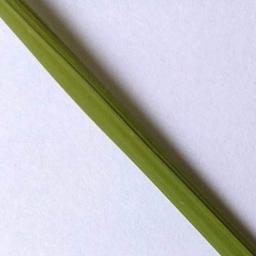
Label: Rice___Healthy